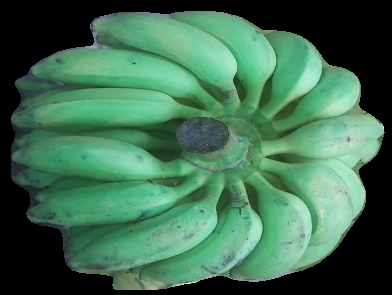
Variety: elakki-bale
Grade: grade2